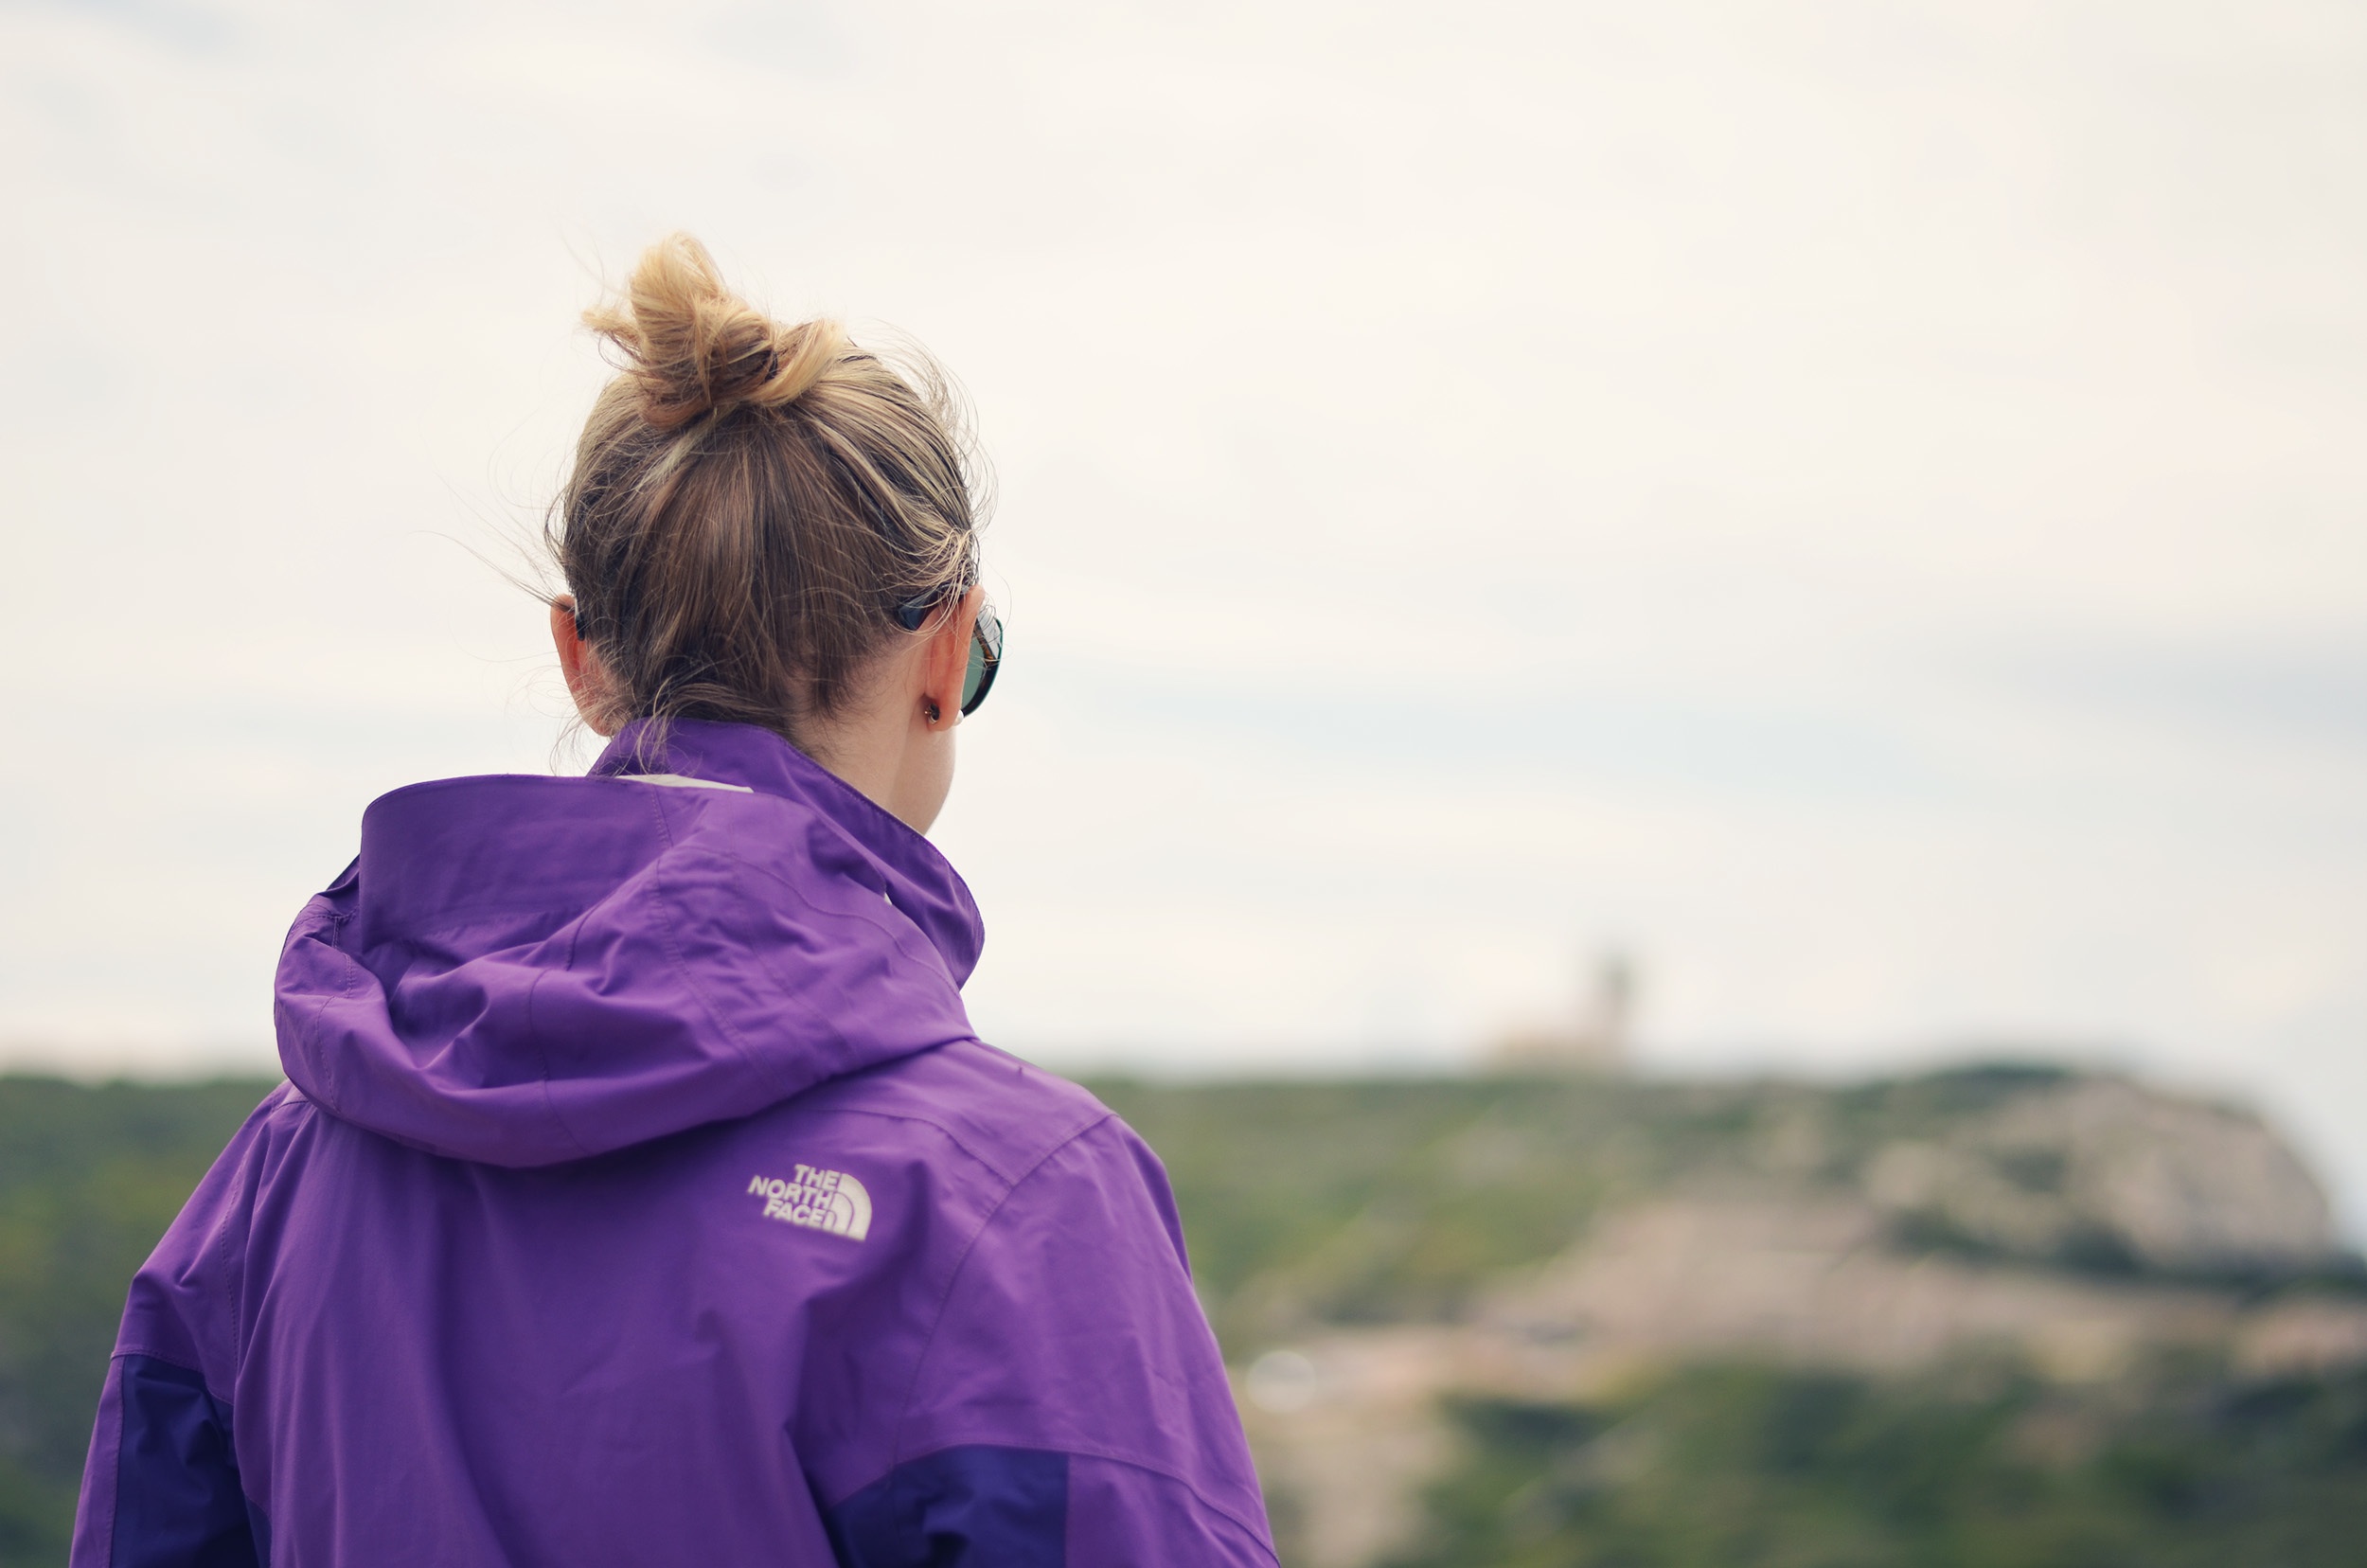
man, person, people, woman, male, spring, child, blue, interaction